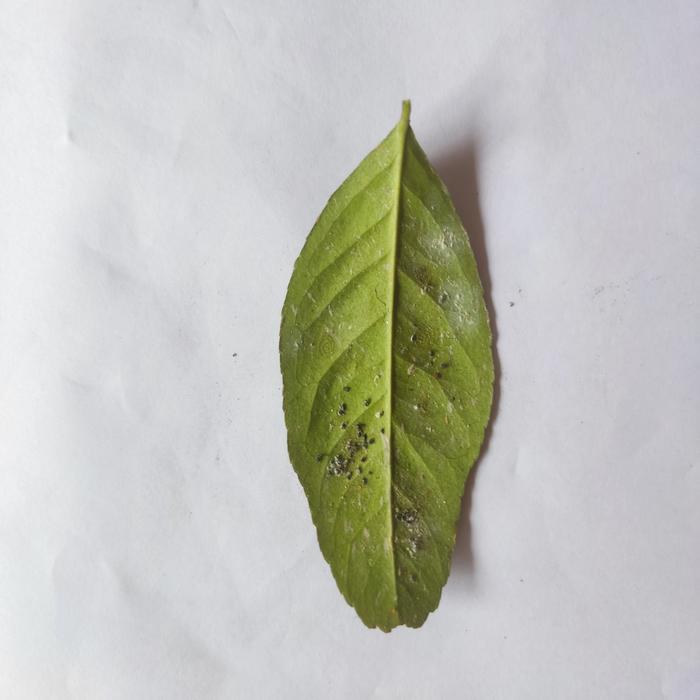
Crop: Lemon
Leaf condition: Sooty_Mold